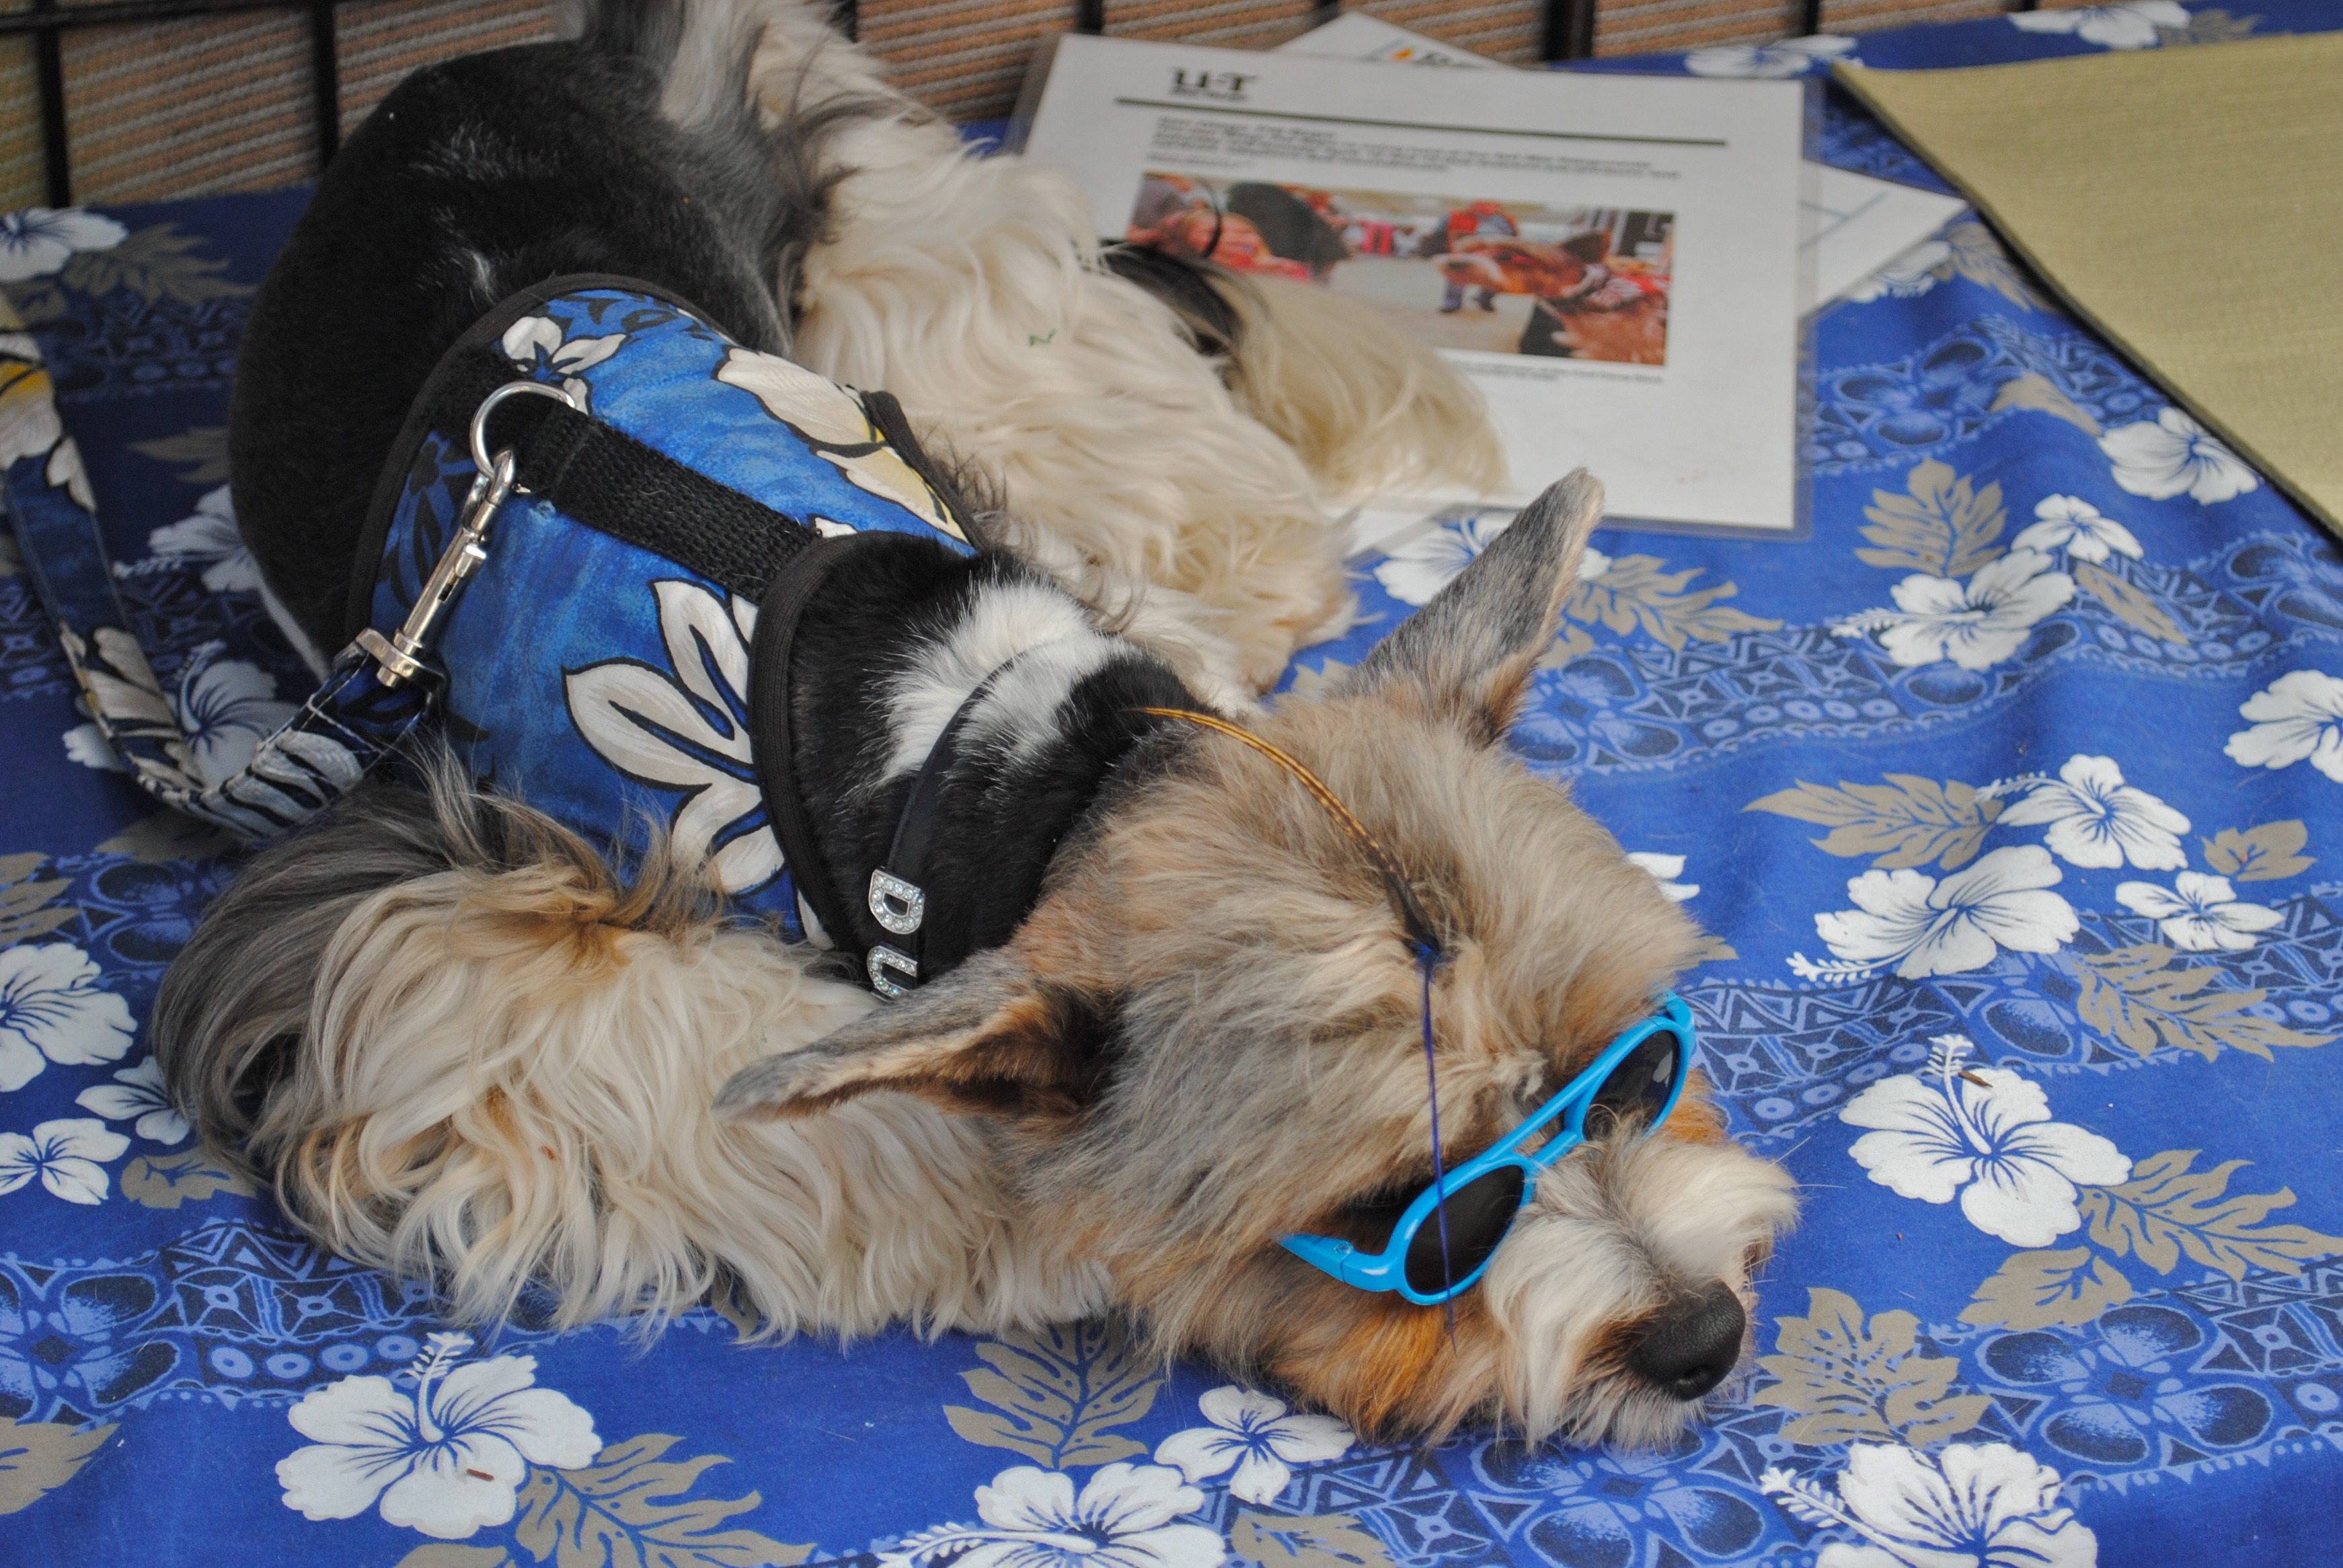
puppy, dog, animal, cute, canine, pet, fur, young, mammal, california, furry, vertebrate, domestic, adorable, lhasa apso, terrier, doggy, carlsbad, shih tzu, havanese, dog like mammal, dog crossbreeds, morkie, fashionable dog